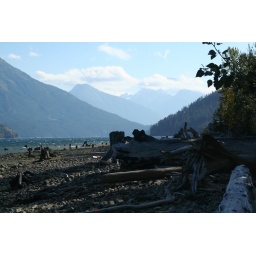
The lake is man-made and trees once grew in the valley.